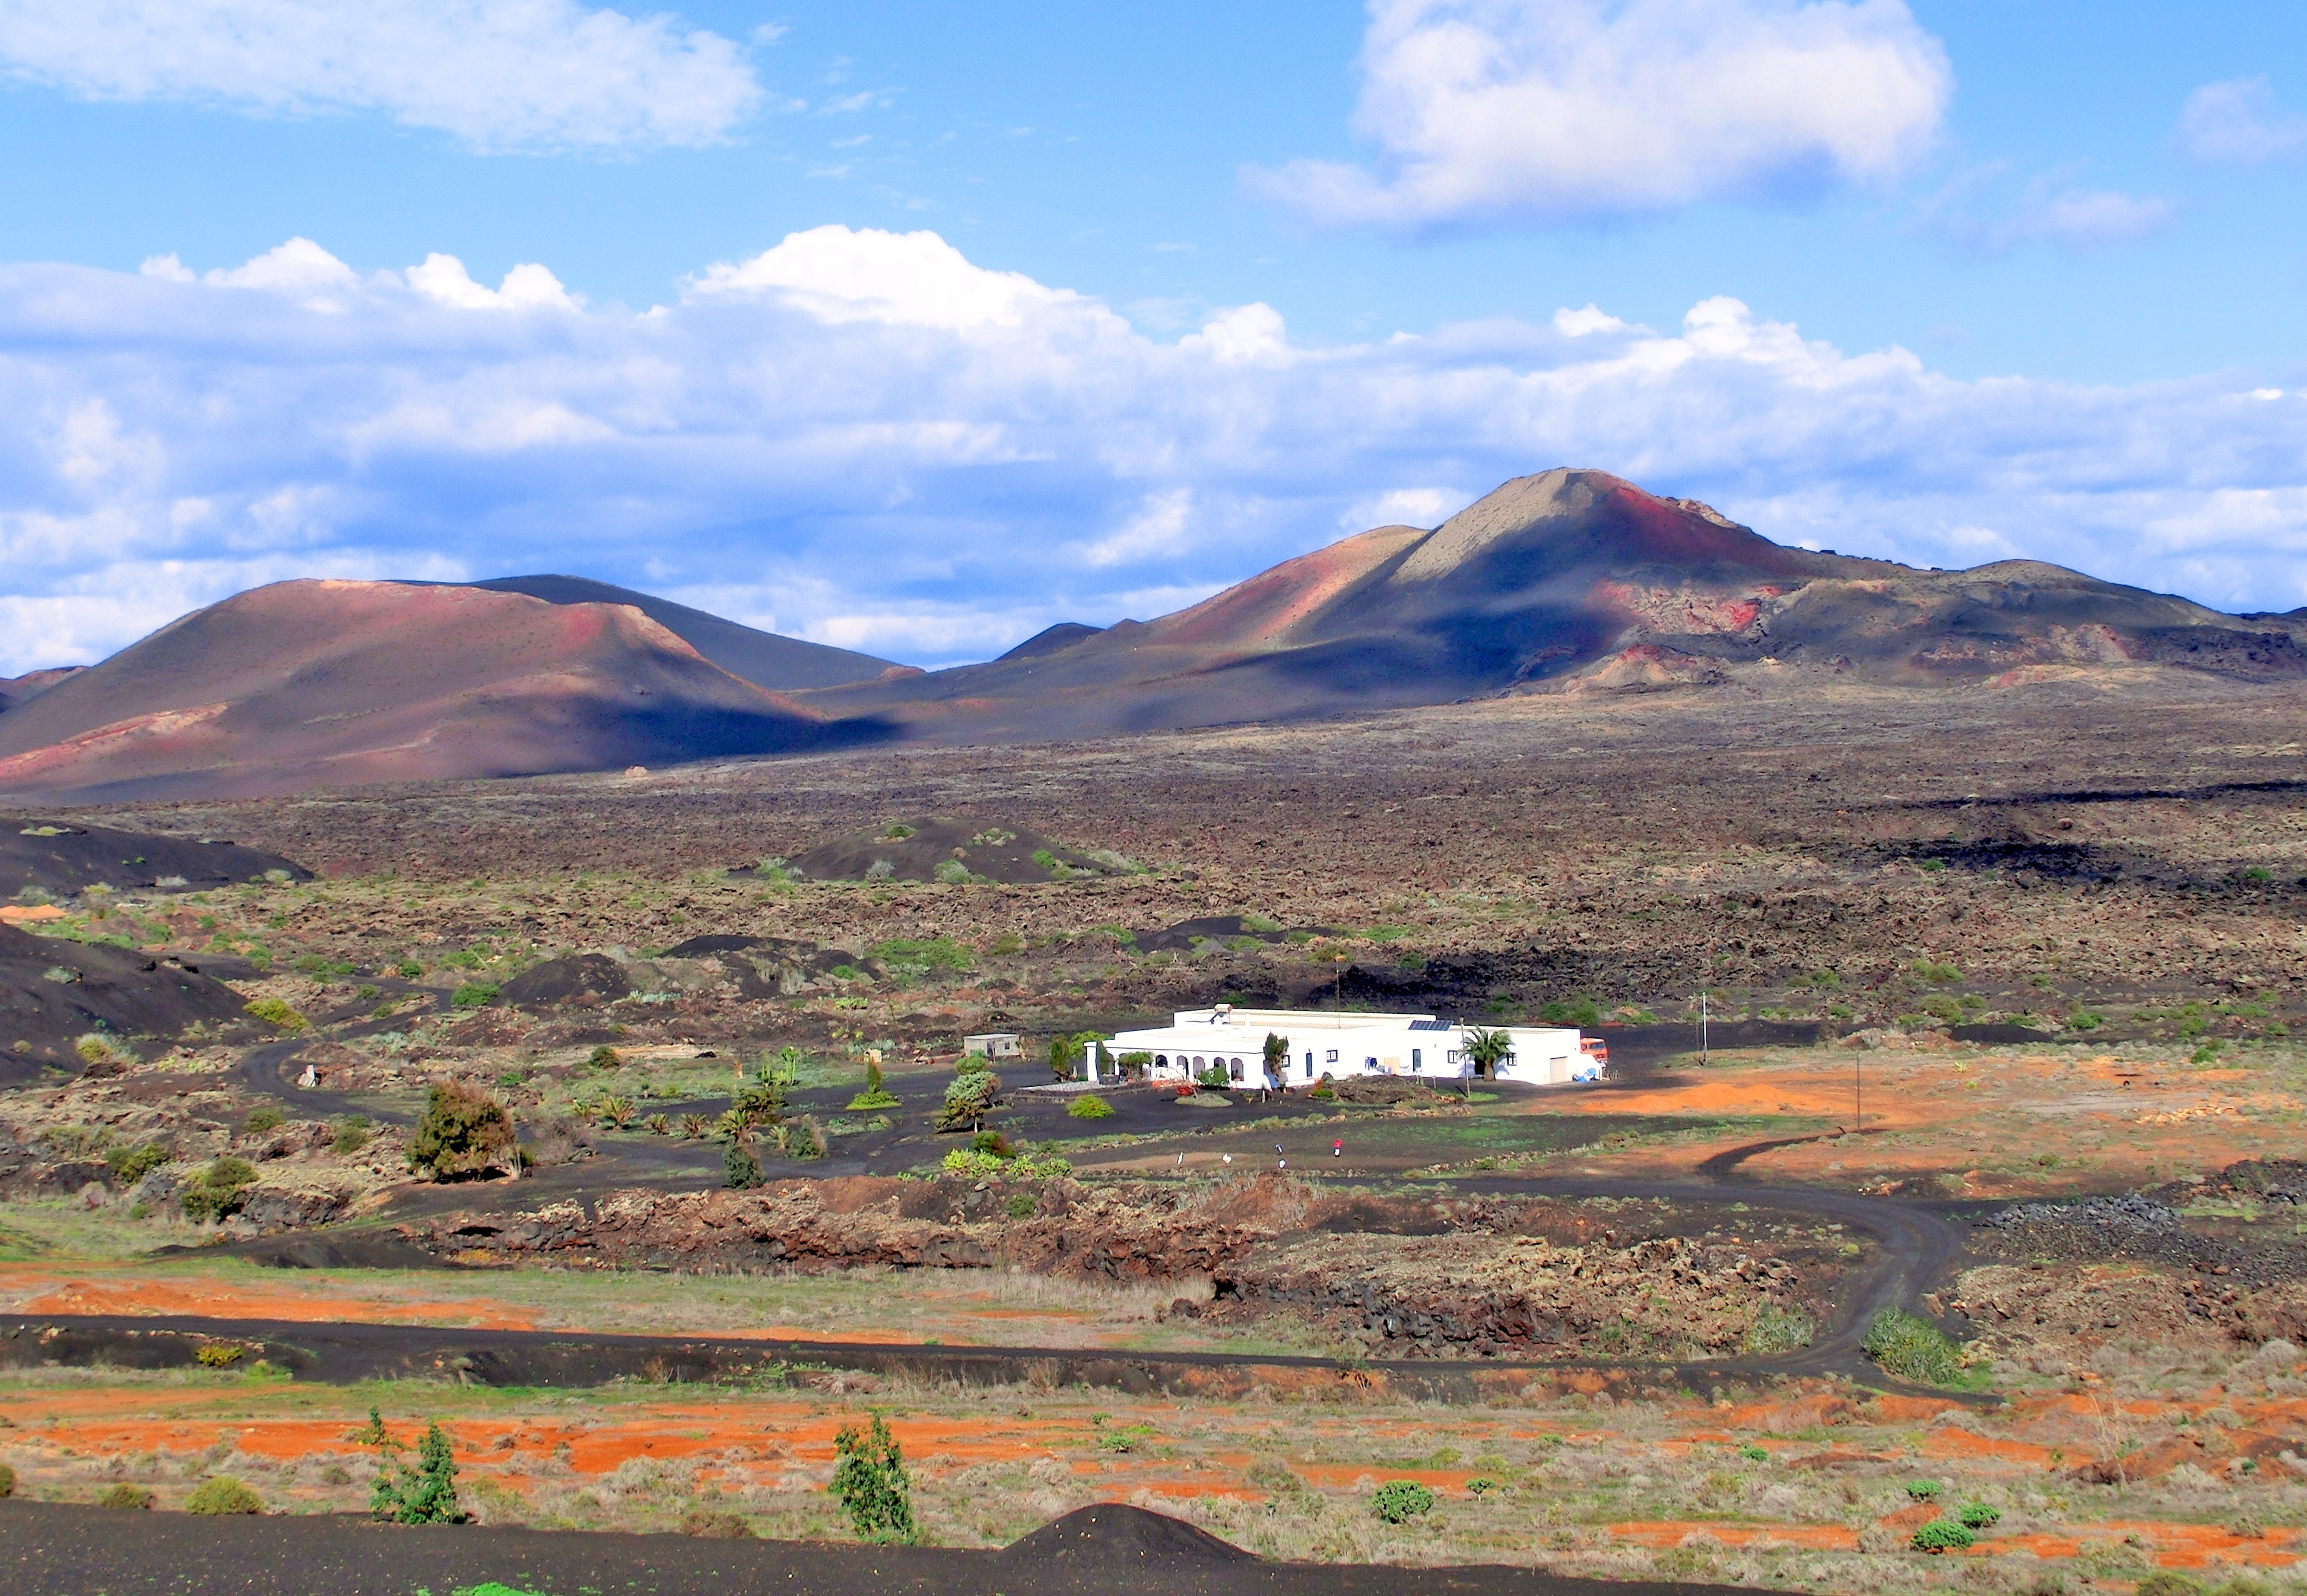
landscape, wilderness, mountain, prairie, hill, lake, valley, mountain range, highland, plain, grassland, plateau, fell, loch, ecosystem, steppe, rural area, lanzarote, landform, steinig, natural environment, geographical feature, mountainous landforms, la geria